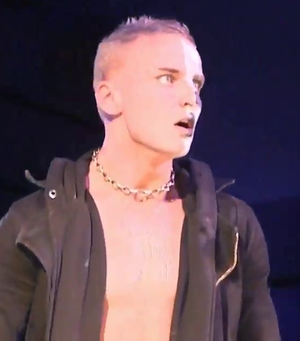
Darby Allin lors de Evolve 100
Darby Allin est un catcheur américain. Il travaille actuellement à la All Elite Wrestling. Il est aussi principalement connu pour ses apparitions pour les promotions du World Wrestling Network et notamment la Evolve Wrestling.